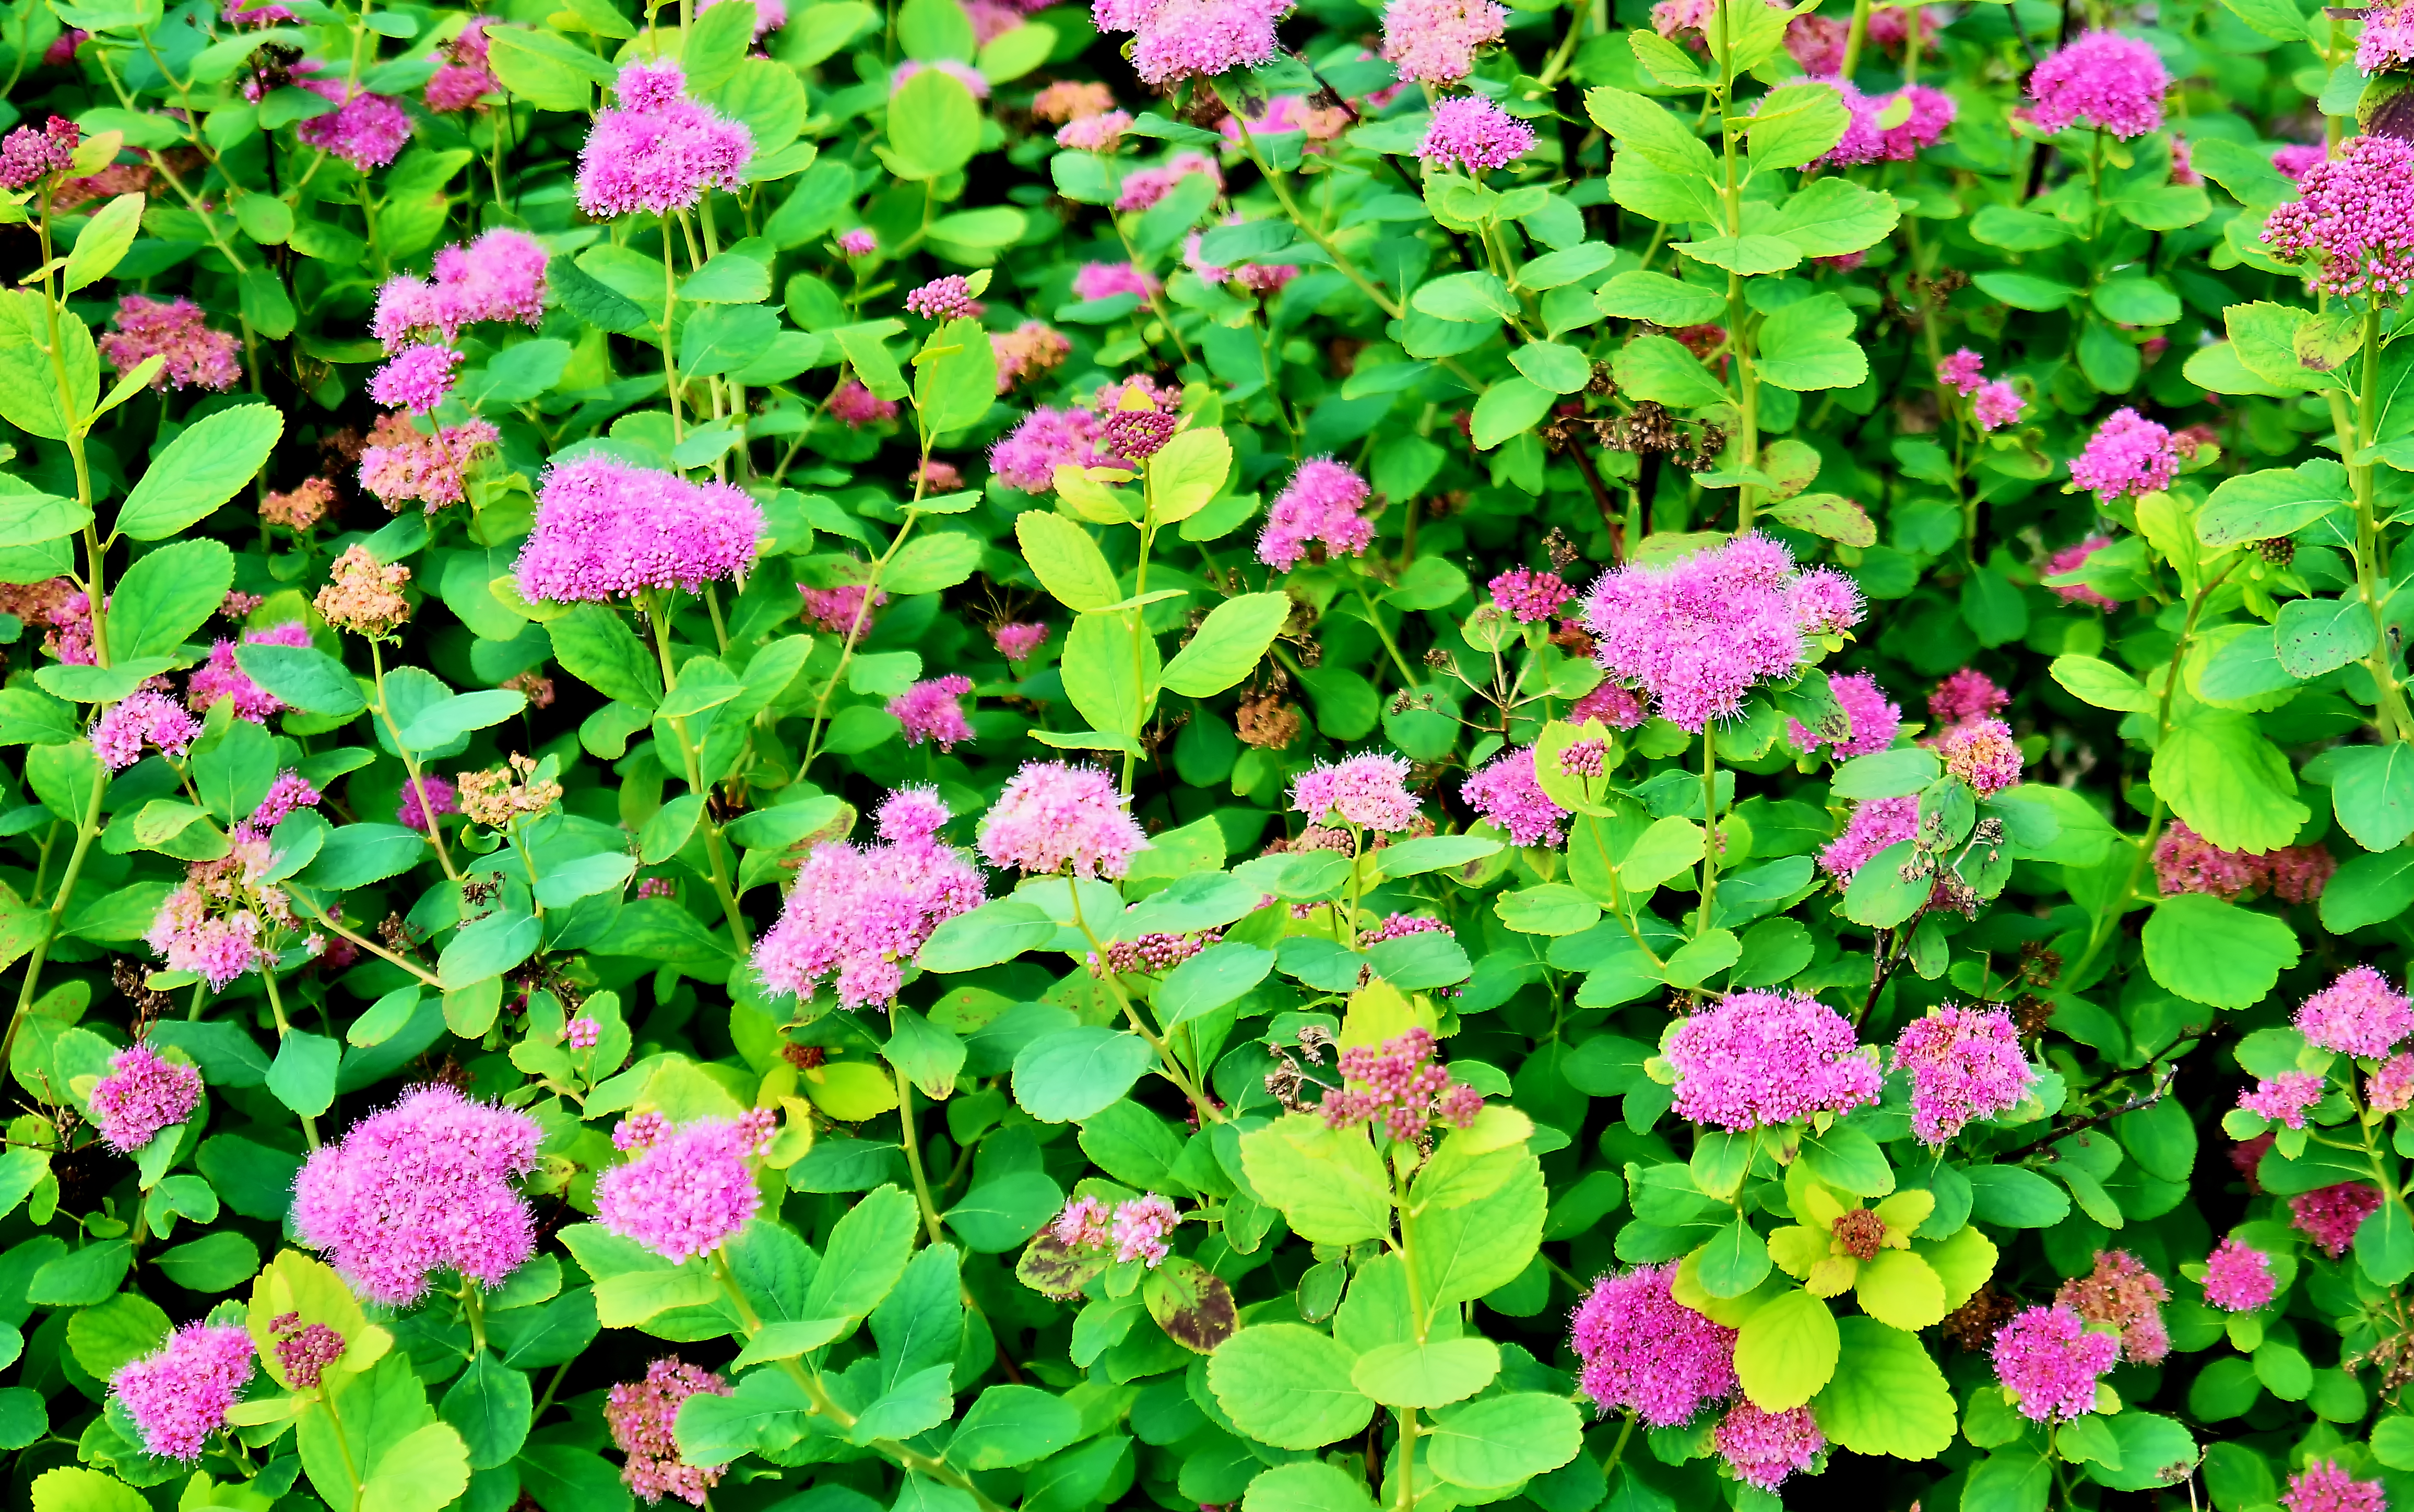
plant, leaf, flower, petal, herb, botany, pink, flora, hydrangea, plants, flowers, shrub, blossoms, groundcover, finland, helsinki, flowering plant, hydrangeaceae, annual plant, land plant, hydrangea serrata